Simon Toulson-Clarke

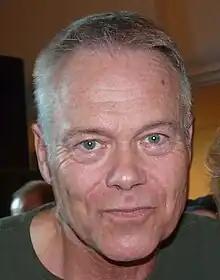
Simon Toulson-Clarke after a concert in Polanica-Zdrój (Poland), 2014

Simon Toulson-Clarke (born 31 May 1961) is the English lead singer and a founder member of the 1980s/1990s pop group Red Box. He was educated at Harrow School and in the late 1970s, he studied in London at the Polytechnic of Central London where he formed the band along with Julian Close, Paddy Talbot, Rob Legge and Martin Nickson.